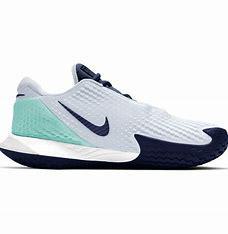
Brand: Nike
Model: Court Air Zoom Vapor Cage 4